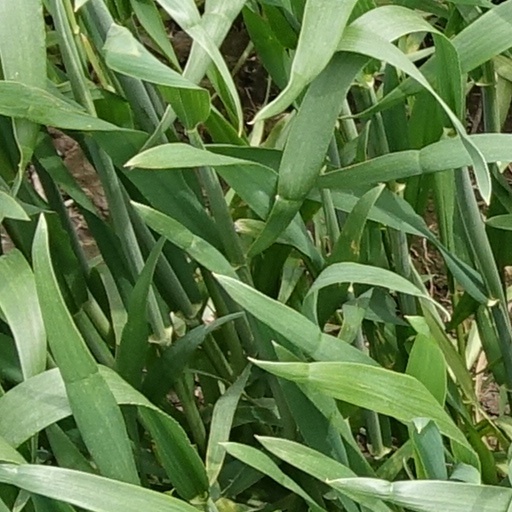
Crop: wheat